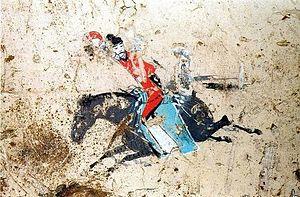
La dynastie Han est une période de l'histoire de la Chine qui débute en 206 av. J.-C, lorsque Han Gaozu fonde la dynastie en montant sur le trône, et s’achève en 220 ap. J.-C, à la fin du règne de Han Xiandi. Elle est elle-même divisée en deux périodes : celle des Han occidentaux ou Han antérieurs, capitale Chang'an, et celle des Han orientaux ou Han postérieurs, capitale Luoyang. Ces deux périodes sont séparées par la courte dynastie Xin fondée par Wang Mang et qui disparaît après la mort de son fondateur.